Answer in natural language. Considering the relative positions, is brown rectangular extendable dining table (marked C) above or below blue rectangle wall decor (marked B)? Choose between the following options: above or below
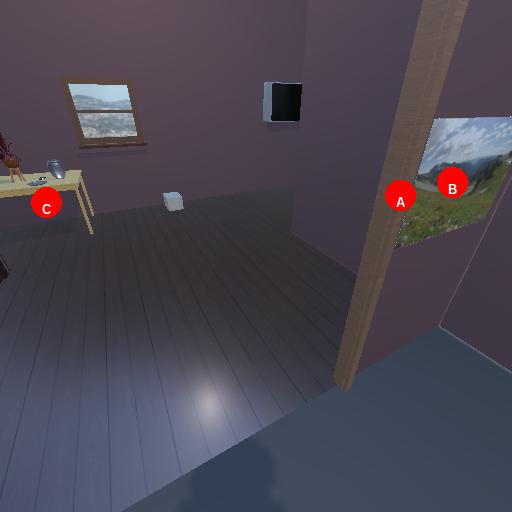
<answer>above</answer>